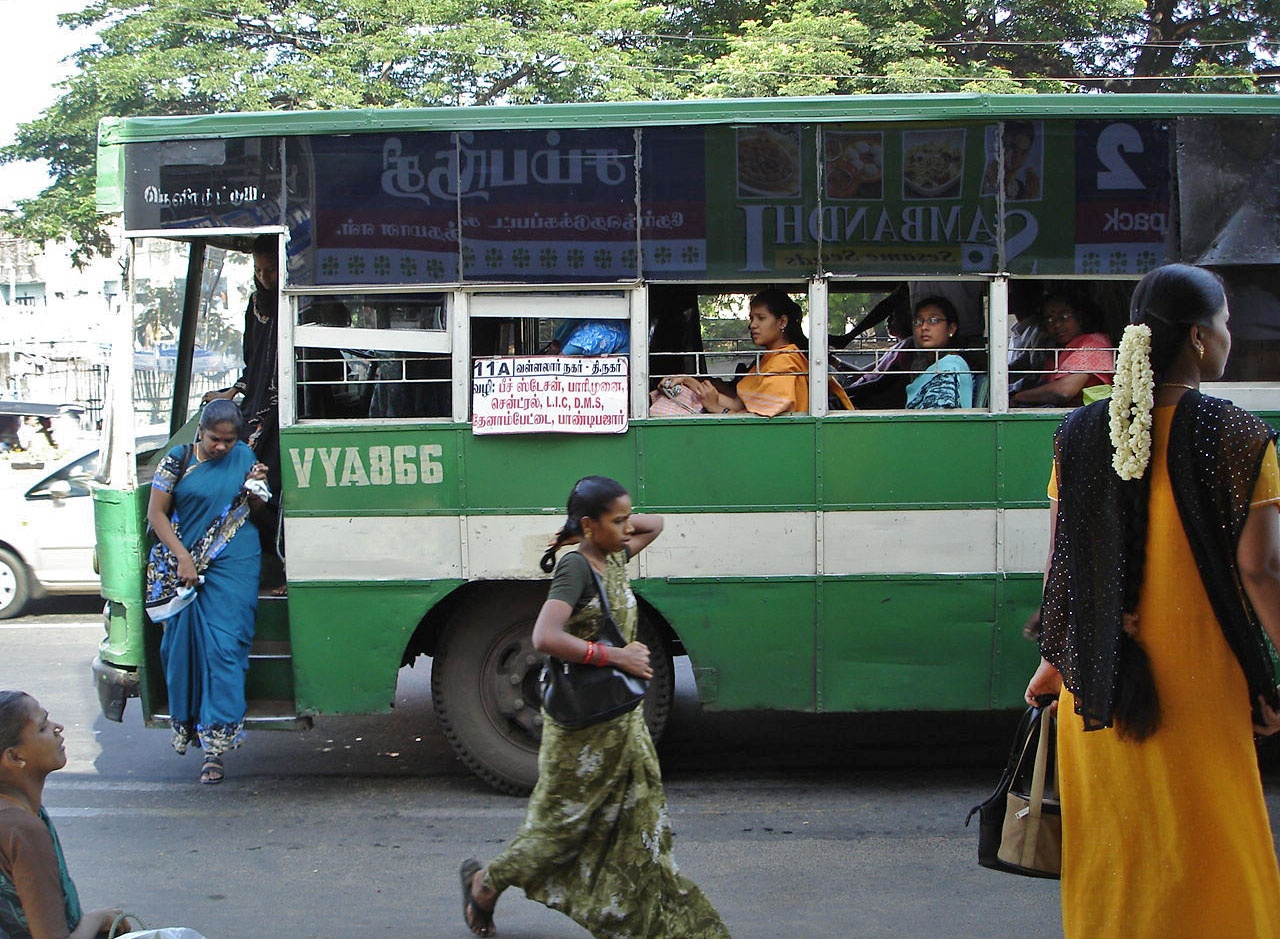
Front profile of a standard w:MTC (Chennai) bus on Mount Road.